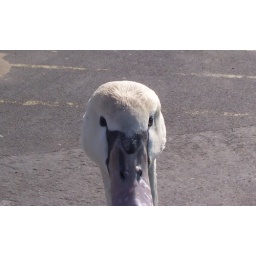
goose by car window